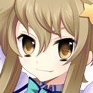
Portrait style: Anime Portrait